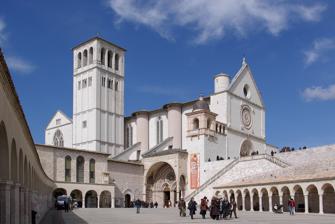
Building: Basilica of Saint Francis of Assisi
Country: Italy
Year built: 1253
Catholic church of the Order of Friars Minor Conventual in Assisi Church in Assisi, Italy Basilica of Saint Francis of Assisi Basilica di San Francesco d'Assisi Basilica Sancti Francisci Assisiensis The Lower and Upper basilicas and the portico , as seen from the Lower Plaza of Saint Francis. 43°04′29″N 12°36′20″E / 43.07472°N 12.60556°E / 43.07472; 12.60556 Location Assisi , Italy Denomination Roman Catholic Religious order Order of Friars Minor Conventual Website sanfrancescoassisi.org History Status Papal minor basilica Consecrated 1253 Architecture Architect(s) Maestro Jacopo Tedesco Architectural type Church Style Romanesque , Italian Gothic Groundbreaking 1227 Specifications Length 80 metres (260 ft) Width 50 metres (160 ft) Nave width 18 metres (59 ft) Administration Division Pontifical Legation for the Basilicas of Saint Francis and Saint Mary of the Angels in Assisi Diocese Diocese of Assisi-Nocera Umbra-Gualdo Tadino UNESCO World Heritage Site Official name Assisi, the Basilica of San Francesco and Other Franciscan Sites Type Cultural Criteria i, ii, iii, iv, vi Designated 2000 (24th session ) Reference no. 990 Region Europe and North America The Basilica of Saint Francis of Assisi ( Italian : Basilica di San Francesco d'Assisi ; Latin : Basilica Sancti Francisci Assisiensis ) is the mother church of the Roman Catholic Order of Friars Minor Conventual in Assisi , a town in the Umbria region in central Italy , where Saint Francis was born and died. It is a papal minor basilica and one of the most important places of Christian pilgrimage in Italy. With its accompanying friary, Sacro Convento , the basilica is a distinctive landmark to those approaching Assisi. It has been a UNESCO World Heritage Site since 2000. The basilica, which was begun in 1228, is built into the side of a hill and comprises two churches (known as the Upper Church and the Lower Church) and a crypt , where the remains of the saint are interred. The interior of the Upper Church is an important early example of the Gothic style in Italy. The Upper and Lower Churches are decorated with frescoes by numerous late medieval painters from the Roman and Tuscan schools, and include works by Cimabue , Giotto , Simone Martini , Pietro Lorenzetti , and possibly Pietro Cavallini . The range and quality of the works give the basilica a unique importance in demonstrating the outstanding development of Italian art of this period, especially if compared with the rest of Christian Europe. History Basilica, as seen from the valley below. Rear viewed from the north-west The Franciscan friary ( Sacro Convento ) and the Lower and Upper Basilicas ( Italian : Basilica inferiore e superiore ) of Francis of Assisi were begun in honor of this local saint, immediately after his canonization in 1228. Simone di Pucciarello donated the land for the church, a hill at the west side of Assisi, known as "Hill of Hell" ( Italian : Colle d'Inferno ) where previously criminals were put to death . Today, this hill is called "Hill of Paradise". On 16 July 1228, Francis was canonized by Pope Gregory IX in Assisi, and he laid the foundation stone of the new church the following day, although construction may already have been begun. The construction having been begun at his order, the Pope declared the church to be the property of the papacy. The church was designed by Maestro Jacopo Tedesco, who was in those days the most famous architect. The construction was supervised by Brother Elias of Cortona , one of the first followers of Saint Francis and the former Vicar General of the Order under Saint Francis. The Lower Basilica was finished in 1230. On Pentecost 25 May 1230, the remains of Saint Francis were brought in a solemn procession to the Lower Basilica from its temporary burial place in the church of San Giorgio (St. George), now the Basilica of Saint Clare of Assisi . The burial place was concealed for fear that St Francis' remains might be stolen and dispersed. The construction of the Upper Basilica was begun after 1239 and was completed in 1253. Both churches were consecrated by Pope Innocent IV in 1253. Pope Nicholas IV , a former Minister-General of the Order of Franciscans , raised the church to the status of Papal Church in 1288. The Piazza del Loge, the square leading to the church, is surrounded by colonnades constructed in 1474. They housed the numerous pilgrims flocking to this church. In 1818, the remains of Saint Francis were rediscovered beneath the floor of the Lower Basilica. In the reign of Pope Pius VII the crypt was built so that the faithful might visit the burial place of the saint. On 27 October 1986 and January 2002, Pope John Paul II gathered in Assisi with more than 120 representatives of different religions and Christian denominations for a World Day of Prayer for Peace . Earthquake of 1997 A view of the collapsed celling vault after the Earthquake On the morning of September 26, 1997, two earthquakes hit the region around Assisi in rapid succession, registering 5.7 and 6.0 magnitude respectively. There was widespread devastation and many ancient buildings were destroyed or damaged. While a group of specialists and friars were inspecting the damage to the Basilica of Saint Francis, an aftershock shook the building, causing the collapse of the vault. Two Franciscan friars who were among the group and two of the specialists were killed. Much of the cycle of frescoes of the life of Saint Francis by Giotto in the Upper Church of the Basilica were slightly damaged whereas those of the sections of the vault which collapsed were almost entirely destroyed. The church was closed for two years for restoration. The collapse was captured on tape. Architecture The church was designed by Maestro Jacopo Tedesco on two levels, each of which is consecrated as a church. They are known as the "Basilica superiore" (The Upper Basilica), generally called "The Upper Church" and the "Basilica inferiore" (The Lower Basilica), generally called "The Lower Church". The Lower Church was structurally a large crypt supporting the upper one. In the 19th century a lower crypt was constructed beneath the basilica. Architecturally, the exterior of the basilica appears united with the Friary of St. Francis, since the lofty arcades of the latter support and buttress the church in its apparently precarious position on the hillside. Papal Basilica of Saint Francis of Assisi The architecture is a synthesis of the Romanesque and Gothic styles, and established many of the typical characteristics of Italian Gothic architecture. As originally built, both upper and lower churches had a simple cruciform plan with an aisle-less nave of four square bays, a square crossing, a transept that projected by half a bay on each side, and an apse, the lower being semicircular and the upper polygonal. To the left of the church stands a free-standing bell tower of Romanesque design. The Lower Church was built entirely in the Romanesque style, having low semi-circular ribbed cross-vaults over the nave and barrel vaults over the transept arms. However, the space has been greatly extended with a number of lateral and transept chapels added between 1350 and 1400. The main entrance to the nave is through an ornate Gothic doorway built between 1280 and 1300, and later enclosed with a simple Renaissance style porch of 1487 by Francesco di Bartolomeo da Pietrasanta (d. 1494). Set in the tympanum of the Gothic doorway is an ornate rose window which has been called "the eye of the most beautiful church in the world" The Upper Church has a façade of white-washed brick divided into two horizontal zones of about equal height, and with a simple gable of height equal to the lower zones. There is a single large doorway in the Gothic style, divided by a column and with a rose window set in the tympanum above the two cusped arches. Above the door, in the second zone is a large and ornate rose window in which most of the decorative details are Romanesque in style. Surrounding it are carved the symbols of the Four Evangelists , combining with the window to create a square composition. Above it in the gable is an ocular window . To the left of the façade and visible from both the forecourts of the Upper Church and the Lower Church is the Benediction Loggia in the Baroque style which was built in 1754, when the church was raised to the status of basilica. Internally, the Upper Church maintains Brother Elias' original simple aisleless cruciform plan. Like the Lower Church, there is a nave of four bays with ribbed cross-vaulting. Unlike that of the Lower Church, it is only the diagonal ribs which are of semi-circular form. The transverse ribs are pointed in the Gothic manner, and thus rise to the full height of the wider diagonal ribs. Each group of ribs springs from a group of clustered columns. Externally the columns and vault are supported by stout buttresses of semi-circular plan. Unlike the Lower Church, the transepts also have ribbed vaulting. There are tall Gothic windows with Geometric tracery in each bay of the nave and in the polygonal apse of the chancel. The windows of the apse are believed to have been created by German craftsmen active around Assisi at the end of the 13th century. The windows on the left hand side of the nave were made by a French workshop (1270), while those on the right hand side are attributed to the workshop of Maestro di San Francesco . These stained glass windows are among the best examples of 13th-century Italian glasswork. As is characteristic of Italian church architecture , the main decorative feature, and the main medium used for conveying the Church's message is fresco , rather than stained glass. The earliest frescoes are some of those in the Lower Church. The work proceeded with a number of different projects and appears to have involved numerous artists, some of whom are as renowned as Cimabue and Giotto, but many of whom are no longer known by name. Upper Basilica Nave of the upper basilica. This bright and spacious basilica consists of a single four-bay nave with cross-vaulted ceiling bordered with patterns of crosses and leaves, a transept and a polygonal apse. The four ribbed vaults are decorated alternately with golden stars on a blue background and paintings. The second vault is decorated with roundels with busts of Christ facing Saint Francis and the Virgin facing Saint John the Baptist . The entrance vault gives us the Four Latin Doctors of the Church : St Gregory facing St. Jerome and Saint Ambrose facing St. Augustine . These are ascribed to the Isaac Master. The choir has 102 wooden stalls with carvings and marquetry by Domenico Indovini (1501). In their centre, on a raised platform, stands the papal cathedra. Crucifixion by Cimabue The west end of the transept and the apse have been decorated with many frescoes by Cimabue and his workshop (starting in c. 1280 ). The magnificent Crucifixion , with Saint Francis on his knees at the foot of the Cross, stresses again the veneration of the Passion of Christ by Saint Francis. The frescoes of Cimabue soon suffered from damp and decay. Due to the use of lead oxide in his colours and to the fact that the colours were applied when the plaster was no longer fresh, they have deteriorated and have been reduced to photographic negatives. Prior to him there had been some decorations in the upper right hand section of the transept by an (anonymous) Northern Master , probably an English artist (1267–1270). He realized the two lunettes and the roundels on the west wall with paintings of the Angel and the Apostles . Another (anonymous) master, the Roman Master, painted the Isaiah and the David and the remainder of the wall under the eastern lunette. Isaac rejects Esau The upper part on both sides of the nave, badly damaged by the earthquake of 1997, was decorated in two rows with in total 32 scenes from the Old Testament (starting with Creation of the World and ending with Joseph forgives his brothers ) and the New Testament (from the Annunciation to The Women at the Tomb ), while the upper register of the entrance wall is covered with two frescoes Pentecost and Ascension of Jesus . Since it took about six months to paint one bay of the nave, different Roman and Tuscan masters, followers of Cimabue, have performed this series of scenes such as Giacomo , Jacopo Torriti and Pietro Cavallini . The two frescoes of the life of Isaac ( Isaac blesses Jacob and Esau in front of Isaac ) in the middle register of the third bay, are traditionally ascribed to the young Giotto (1290–1295) (previously wrongly ascribed to Cimabue by Vasari ). But even this has been controversial. Many critics esteem these the work of the anonymous Isaac Master and his workshop. Deducing from stylistic details, attesting to his Roman background, some think that the Isaac Master may have been Pietro Cavallini or a follower. Pietro Cavallini had painted around 1290 a similar fresco Isaac blessing Jacob in the convent of the church Santa Cecilia in Trastevere in Rome. The position of the resting Isaac looks like the same position of the Virgin in Cavallini's mosaic Birth of the Virgin in the apse of the church Santa Maria in Trastevere in Rome. The Isaac Master is considered one of the first practitioners of the true fresco ( buon fresco ) technique, which revolutionized mural painting for the subsequent centuries. Saint Francis preaches in the presence of pope Honorius III But the most important decorations are the series of 28 frescoes ascribed to the young Giotto along the lower part of the nave. Each bay contains three frescoes above the dado on each side of the nave, two frescoes in the east galleries beside the entrance, and two more on the entrance wall. Giotto used the Legenda Maior , the biography of Saint Francis by Saint Bonaventure (1266) to reconstruct the major events in the life of Saint Francis. The prototype for this cycle may have been the (now lost) Saint Francis cycle by Pietro Cavallini in the church San Francesco a Ripa in Rome. The paintings are as vivid as if Giotto had been a witness to these events. According to Vasari , they were executed in the period between 1296 and 1304. However the authorship of Giotto is disputed, due to the ambiguous attributions given in early descriptions of this work. Many Italian critics continue to support the authorship of Giotto and his workshop. But because of small differences in style with the frescoes of Isaac, it is thought that several or even all of these frescoes were painted by at least three separate painters, using the original concept of Giotto : the Master of Legend of Saint Francis (the principal painter and probable supervisor of the cycle), the Master of the Obsequies of Saint Francis and the Cecilia Master. The first span of the ceiling is decorated with frescoes of the "Four Doctors of the Church“ ( Jerome, Augustine, Gregory and Ambrose), attributed either to a young Giotto or to one of his followers. The third span presents four heart-shaped medallions of the Christ, Mary, John the Baptist and Francis, painted by Jacopo Torriti . The cuspidate façade of the upper basilica has a portal in Gothic style with twin doors and a beautiful rose window. There is a sculpture, Tau, by Guido Dettoni della Grazia, that is on permanent exhibition. Lower Basilica Side entrance to the lower basilica. Front of the Upper Basilica. Brother Elias had designed the lower basilica as an enormous crypt with ribbed vaults. He had acquired his experience by building huge sepulchres out of hard rock in Syria . The doors are surmounted by a large rose window, flanked by two smaller ones, called "the eye of the most beautiful church in the world" The decorations on the left wooden door were  executed by Ugolinuccio da Gubbio ( c. 1550 ) and those on the right door by an anonymous Umbrian artist (1573). They portray stories from the lives of Saint Francis, Saint Clare, Saint Louis and Saint Anthony. On the left wall of the porch stands the bust of Pope Benedict XIV who granted this church the title of Patriarchal Basilica and Cappella Papale. Pope Benedict XVI 's theological act in 2006 of renouncing the title of " Patriarch of the West " has had the consequence of the basilica changing its name to that of the Papal Basilica of St. Francis. Entering the lower basilica, one sees at the other side of the vestibule the chapel of Saint Catherine of Alexandria , erected about 1270. It was enlarged by Gattapone da Gubbio and decorated at the expense of Cardinal Egidio Albornoz, papal legate in charge of the Papal States (from 1350 to 1367). He was initially buried here but his body was later transferred to Toledo, Spain . The frescoes with the eight episodes from the life of Saint Catherine were painted in 1368–1369 by 'Andreas pictor de Bononia'. This painter, called Andrea, is most probably Andrea de' Bartoli ( c. 1349 –1369), the court artist of Albornoz (and not Andrea da Bologna , as usually, but wrongly, attributed). The saints in this chapel were painted by Pace di Bartolo d'Assisi (1344–1368). The stained glass windows are the work of Giovanni di Bonino of Assisi (mid-14th century). On the left side of the entrance is the small Chapel of St. Sebastian with a canvas by Giorgetti and episodes of the life of the saint on the walls painted c. 1646 by G. Martelli (Irene taking care of St. Sebastian; St. Sebastian before Domitian ). The left wall of this chapel is decorated by some paintings by Ottaviano Nelli (15th century) and a painting of Saint Christopher (Umbrian School, 14th century). On the right side of the entrance there are two monuments by anonymous artists: in the first span, the mausoleum of Giovanni de' Cerchi, surmounted by an early 14th-century porphyry vase (a gift of a queen of Cyprus ) and the mausoleum of John of Brienne , king of Jerusalem and emperor-regent of Constantinople. Above this last burial monument stands a statue of the Blessed Virgin and on its left the figure of a crowned woman seated on a lion, made by Cosmatesco (1290). The badly deteriorating frescoes on the walls and the vaults of the third section of this entrance are the work of Cesare Sermei and G. Martelli (1645).  The chapel on the right side of the third section is dedicated to St. Anthony the Abbot . The niches in the wall contain the burial monuments of the Governor of Spoleto (by then part of the Papal States ) Blasco Fernandez and his son Garcia, both assassinated in 1367 (anonymous local artist, 14th century). The lower basilica consists of a central nave with several side chapels with semi-circular arches. The nave is decorated with the oldest frescoes in the church by an unknown artist, called Maestro di San Francesco . They feature five scenes from the Passion of Christ on the right side, while on the left side equally five scenes from the Life of St. Francis . By this juxtaposition, the Franciscans wanted to contribute to the idea of their founder as a second Christ . They are connected by a low blue-painted ceiling decorated with golden stars. Most images on the lower walls have decayed to leave almost no trace, except on the right wall fragments of Virgin and Child with an Angel by Cimabue. These frescoes, executed in tempera on dry plaster, were completed about 1260–1263. They are considered by many as the best examples of Tuscan wall paintings prior to Cimabue . As the popularity of this church increased, side chapels for noble families were added between 1270 and 1350, destroying the frescoes on the opened walls. The first chapel on the left is the San Martino Chapel , dedicated to Saint Martin of Tours . It was built by the Franciscan Cardinal Gentile Portino da Montefiore and was decorated between 1317 and 1319 with ten frescoes depicting the saint's life by Simone Martini . This dedication most likely referred to the Cardinal's position as Cardinal-Priest of the Basilica of St. Martin "ai Monti" in Rome, and was intended to be his burial place. It was probably incomplete at the time of Montefiore's death (October 1312), thus he was interred in the neighboring Chapel of St. Louis. Martini also painted a triptych depicting the Madonna and Child with Two Hungarian Royal Saints with a row of five attendant saints in the St. Elizabeth Chapel (southern arm of the transept). These are among the greatest Martini's works and the finest examples of 14th-century painting. Over time, however, his use of lead paint has led to the darkening of several sections of these works. Saint Martin leaves the life of chivalry and renounces the army (fresco by Simone Martini) in the San Martino Chapel . The other chapel on the left is dedicated to St. Peter of Alcantara . The chapels on the right are dedicated to Saints: Louis of Toulouse and Stephen I of Hungary , with frescoes by Dono Doni (1575) and stained glass, attributed to Simone Martini. Anthony of Padua , with frescoes by Cesare Sermei (1610). Mary Magdalene . This chapel, built by Teobaldo Pontano ( the Bishop of Assisi from 1296 to 1329), contains some of the best works of the workshop of Giotto and maybe by the Master himself (about 1320). (It was wrongly attributed by Vasari to Puccio Capanna .) On the lateral walls are scenes from the Life of Mary Magdalene (above the portrait of Teobaldo Pontano), while in the vault there are roundels with busts of Christ , the Virgin , Mary Magdalene and Lazarus . The nave ends in a richly decorated semicircular apse , preceded with a transept with barrel vaulting. The frescoes in the right transept depict the childhood of Christ, partly by Giotto and his workshop and the Nativity by the anonymous Maestro di San Nicola. The lowest level shows three frescoes representing St. Francis posthumously intervening in favour of two children. These frescoes by Giotto were revolutionary in their time, showing real people with emotions, set in a realistic landscape. Maestà with Saint Francis , by Cimabue . On the transept wall Cimabue painted an image of Our Lady enthroned and Saint Francis (1280). This is probably the nearest likeness existing, showing the actual appearance of Saint Francis. This static painting in Gothic style is in stark contrast with the lively frescoes of Giotto. This Chapel of Saint Nicholas of Bari, at the northern end of the transept, was commissioned by the papal legate Cardinal Napoleone Orsini and it contains the tomb of the cardinal's brother, Giovanni Orsini , who died between 1292 and 1294. The funerary monument is set in a niche above the altar, with the recumbent effigy of a young man placed inside a mortuary chamber and flanked by two angels. The reliefs were carved by an Umbrian sculptor, probably of local origin. Between the tomb and the stained glass window appears a frescoed triptych attributed to Giotto's school, representing the Madonna and Child with Saint Francis and Nicholas. The cycle decorating the walls of the chapel, completed by 1307, comprises twelve scenes painted on the ceiling and on the walls illustrating the life and miracles of St Nicholas A scene of the chapel's dedication is painted above the arch of the entrance on the southern wall: the Redeemer receives the homage of Giovanni Orsini, presented by St. Nicholas, and of Napoleone Orsini, presented by Saint Francis.  The stained glass windows show Cardinal Napoleone presented to Christ in the summit and his brother presented to Saint Nicholas in the zone below. At the southern end of the transept  cardinal Orsini commissioned another chapel, dedicated to St John the Baptist, which was probably originally built for the tomb of Napoleone Orsini himself, but the cardinal was never buried there and the tomb remained empty. The parallel architectural arrangement of both Orsini chapels suggests that they were conceived together. However, the decorations of the chapel dedicated to Saint John the Baptist were never finished. Pietro Lorenzetti (or his workshop) executed a frescoed triptych with a Madonna and Child with Saints John the Baptist and Francis. 14th century Madonna dei Tramonti by Pietro Lorenzetti on canvas. The left transept was decorated by the Sienese painter Pietro Lorenzetti and his workshop between 1315 and 1330 (attributed by Vasari to Pietro Lorenzetti and also (wrongly) to Giotto and  Puccio Capanna). This cycle of tempera frescoes are his masterworks. They depict six scenes from the Passion of Christ . The fresco of Deposition of the Cross is especially emotional. There were about 330 work-stages needed to complete this cycle. Beneath the monumental "Crucifixion" scene, Pietro Lorenzetti has executed a fresco of the Madonna and Child, accompanied by Saints John the Evangelist and Saint Francis (the so-called Madonna dei Tramonti ). The fresco is accompanied by a frescoed niche containing the liturgical implements and a fictive bench. The juxtaposition of the Childhood and the Passion frescoes emphasizes the parallel between the passion of Christ and the compassion of St. Francis. Papal altar with frescoes The papal altar in the apse was made out of one block of stone from Como in 1230. Around the altar are a series of ornamented Gothic arches, supported by columns in different styles. The fine Gothic walnut choir stalls were completed in 1471 by Apollonio Petrocchi da Ripatransone, with the help of Tommaso di Antonio Fiorentino and Andrea da Montefalco. Once featuring frescoes depicting an allegory of the Crucifixion by Stefano Fiorentino (destroyed in 1622), the walls of the apse are now covered with a "Last Judgment" by Cesare Sermei di Orvieto (1609–1668). The paintings in the lunettes of the vaults (1315–20) depict the Triumph of St Francis and three allegories of Obedience , Poverty and Chastity by the so-called Maestro delle Vele (Master of the Assisi vaults), a pupil of Giotto (about 1330). The stained glass windows in this lower basilica are attributed to Giovanni di Bonino and his workshop. Crypt Tomb of Saint Francis in the crypt Halfway down the nave one can descend into the crypt via a double stairway. This burial place of Saint Francis was found in 1818. His remains had been hidden by Brother Elias to prevent the spread of his relics in medieval Europe , a story told by Jon M. Sweeney in The Enthusiast . By order of Pope Pius VII a crypt was built under the lower basilica. It was designed by Pasquale Belli with precious marble in neo-classical style. But it was redesigned in bare stone in neo-Romanesque style by Ugo Tarchi between 1925 and 1932. The ancient stone coffin with iron ties is enshrined in an open space above the altar. In 1934 his most faithful brothers were entombed in the corners of the wall around the altar: Brother Rufino, Brother Angelo, Brother Masseo and Brother Leo. At the entrance of the crypt, an urn with the remains of Jacopa dei Settesoli was added to the crypt. This woman of Roman nobility, affectionately referred to as "Brother Jacoba", was the most faithful friend and benefactress of Saint Francis. She was at his side in the Porziuncola at the hour of his death. Friary of Saint Francis Main article: Sacro Convento Courtyard of the friary Next to the basilica stands the Sacro Convento friary with its imposing walls with 53 Romanesque arches and powerful buttresses supporting the whole complex. It towers over the valley below, giving the impression of a fortress. It was built with pink and white stone from Mount Subasio . It was already inhabited by the friars in 1230. But construction took a long time, with as result different styles intermingling : Romanesque with Gothic style. A major part was built under the reign of Pope Sixtus IV , a Franciscan, between 1474 and 1476. The friary now houses a vast library (with medieval codices and incunables ), a museum with works of art donated by pilgrims through the centuries and also the 57 works of art (mainly of Florentine and Sienese schools) of the Perkins collection. The belfry, in Romanesque style, was finished in 1239. Other burials Giovanna of Italy John of Brienne See also Italian Gothic architecture Basilica of Saint Mary of the Angels in Assisi Gothic architecture in Italy Basilica of San Francisco (La Paz) References Citations